Razak Pimpong

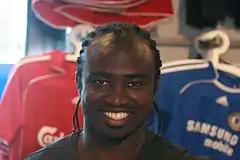
Pimpong in 2008

Razak Pimpong (born 30 December 1982) is a Ghanaian former professional footballer who played as a striker and attacking midfielder for FC Midtjylland, FC Copenhagen, Viborg FF and other clubs. He was very versatile and could also play wide either as a right sided midfielder or right winger.